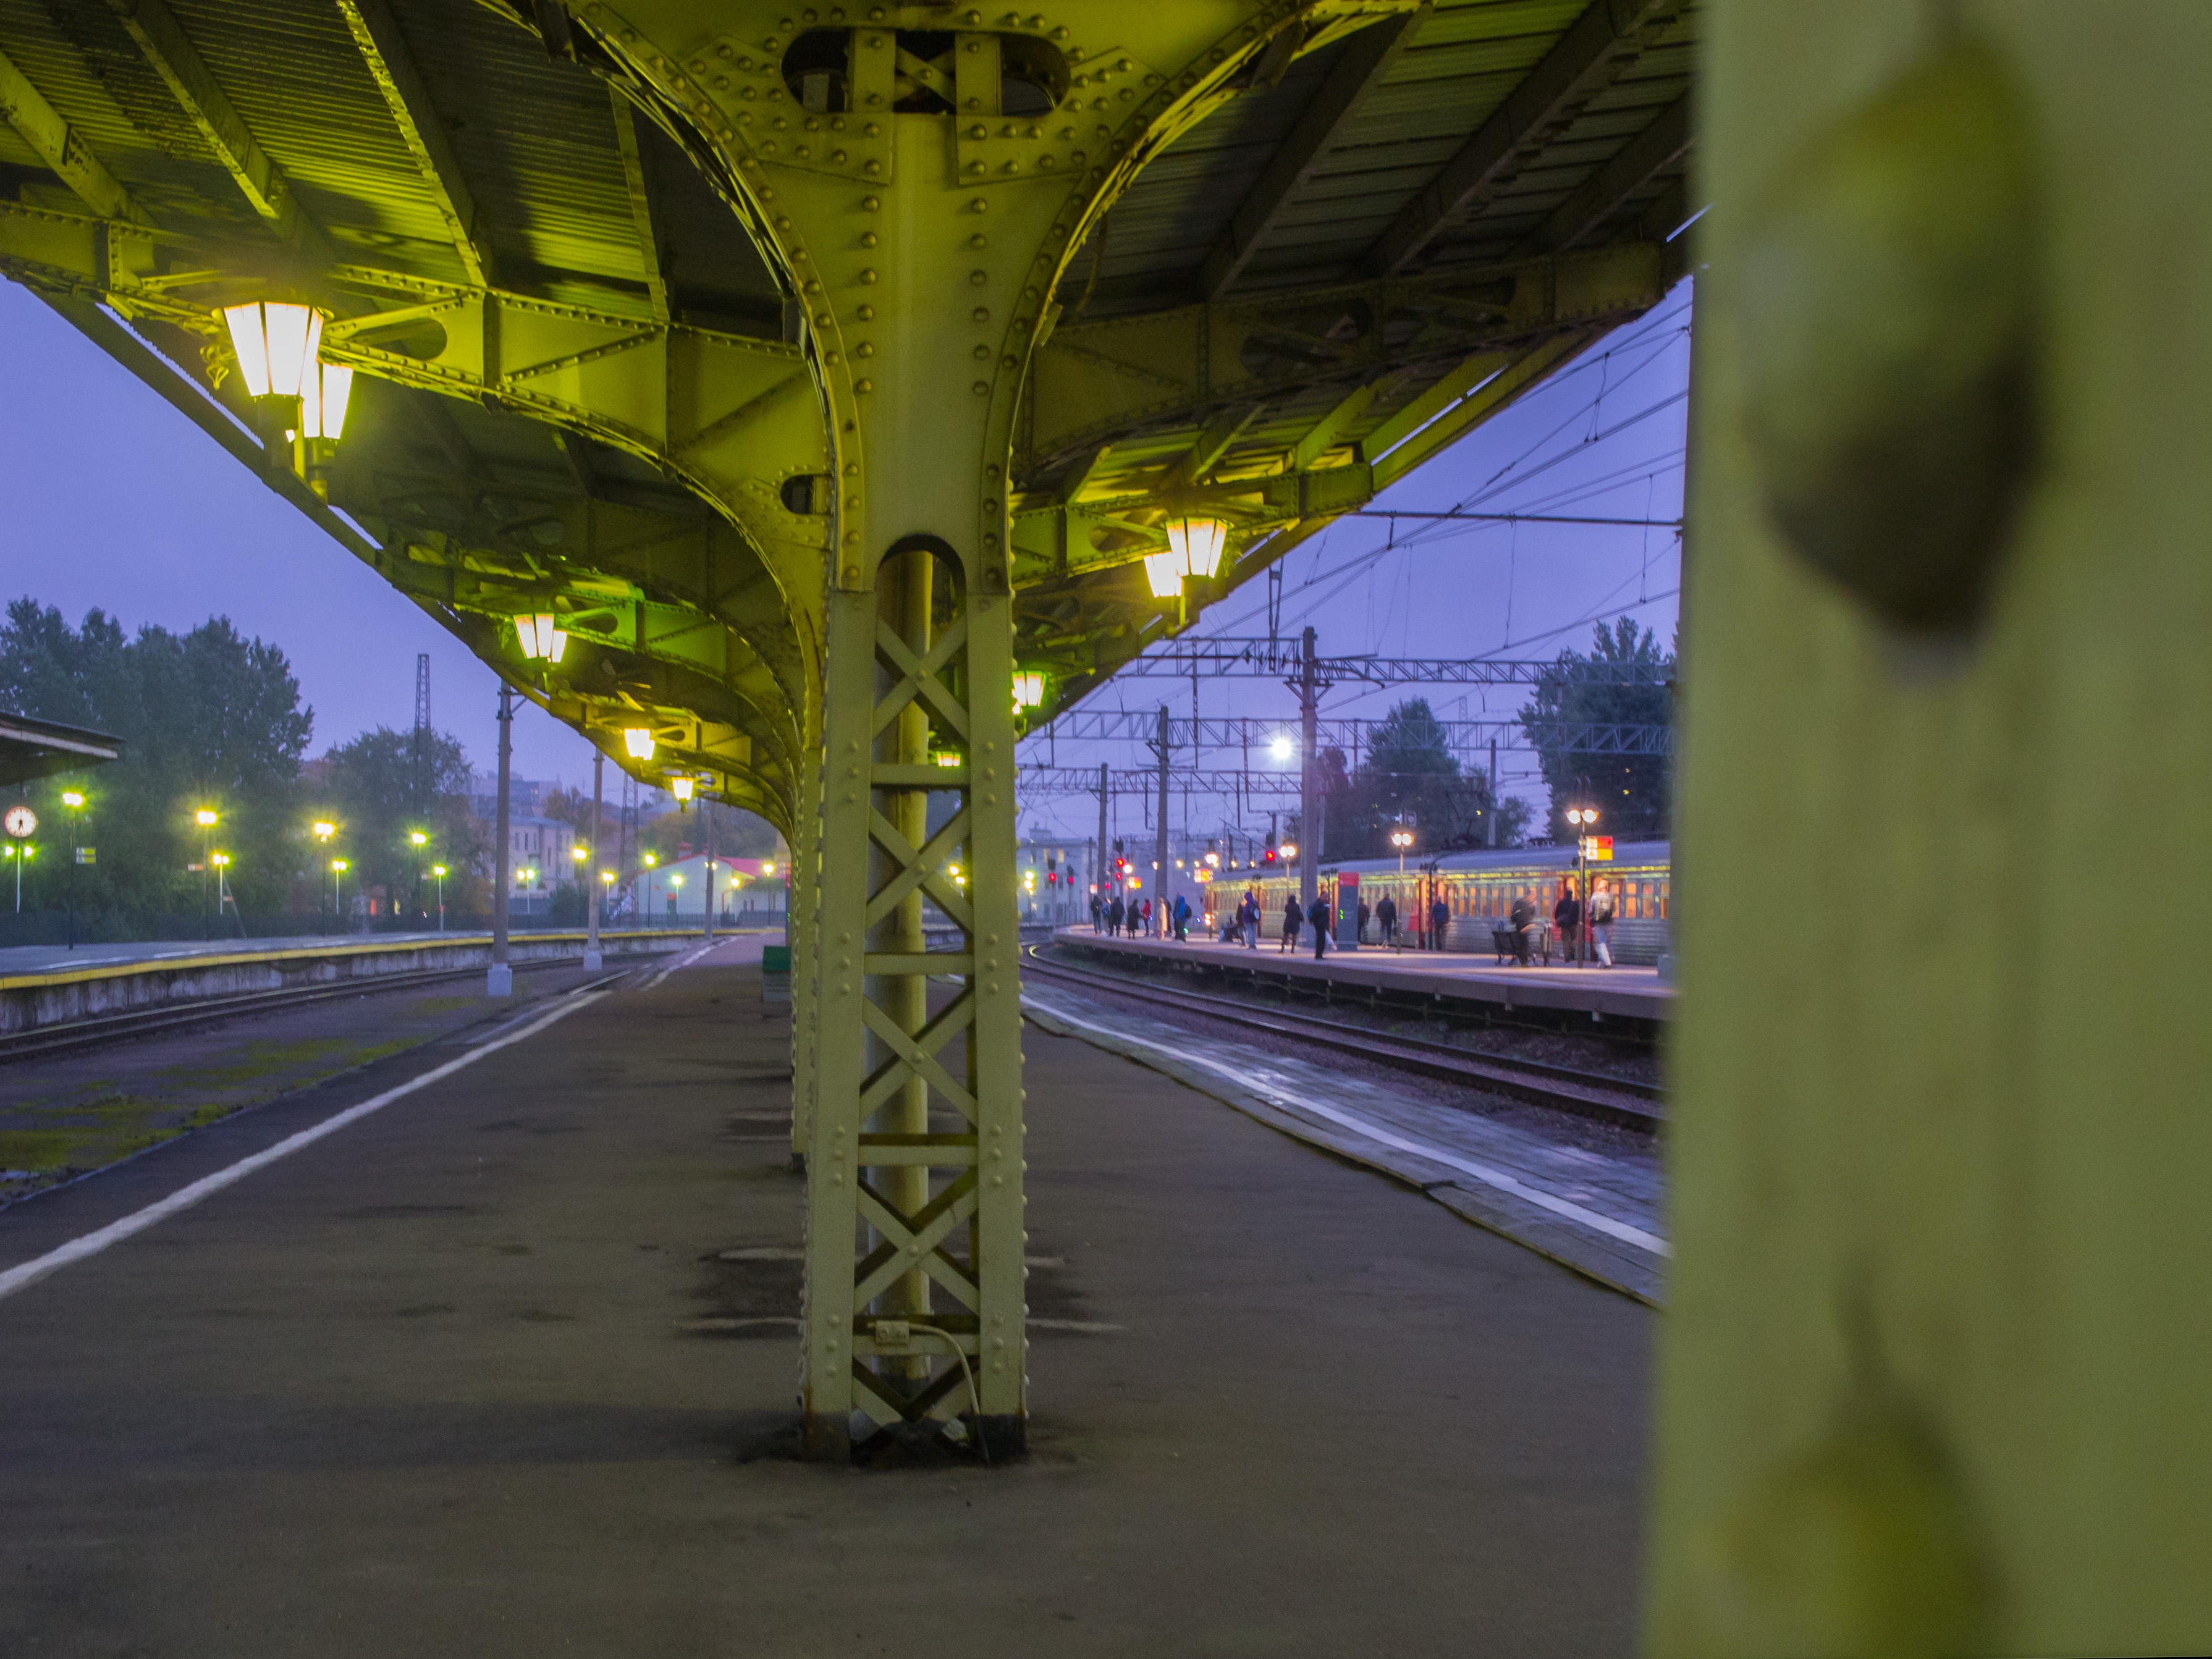
image, green, transport, light, night, yellow, mode of transport, tree, lighting, train station, metropolitan area, line, leaf, architecture, urban area, street light, symmetry, plant, track, thoroughfare, train, electricity, railway, road, public transport, Tints and shades, vehicle, city, metro, reflection, nonbuilding structure, building